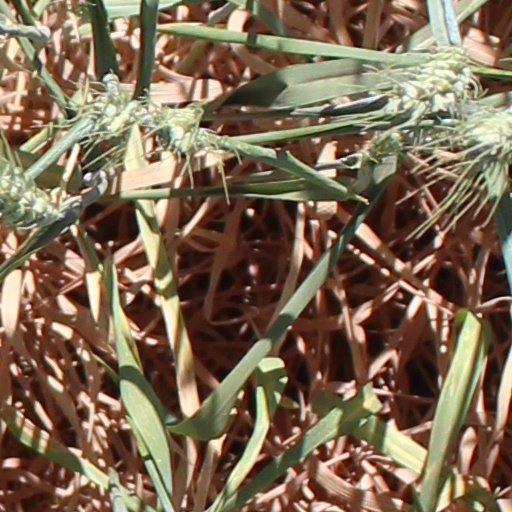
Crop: wheat